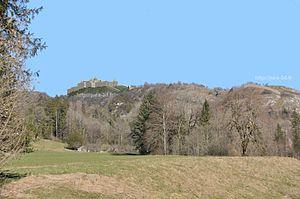
Vue d'ensemble du sud-ouest. Etat restitué de château Villain au XIVe siècle.
Bourg-de-Sirod est une commune française située dans le département du Jura, en région Bourgogne-Franche-Comté. Elle fait partie de la Communauté de communes Champagnole Porte du Haut-Jura.